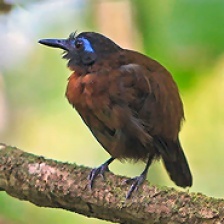
Species: ANTBIRD
Scientific name: THAMNOPHILIDAE